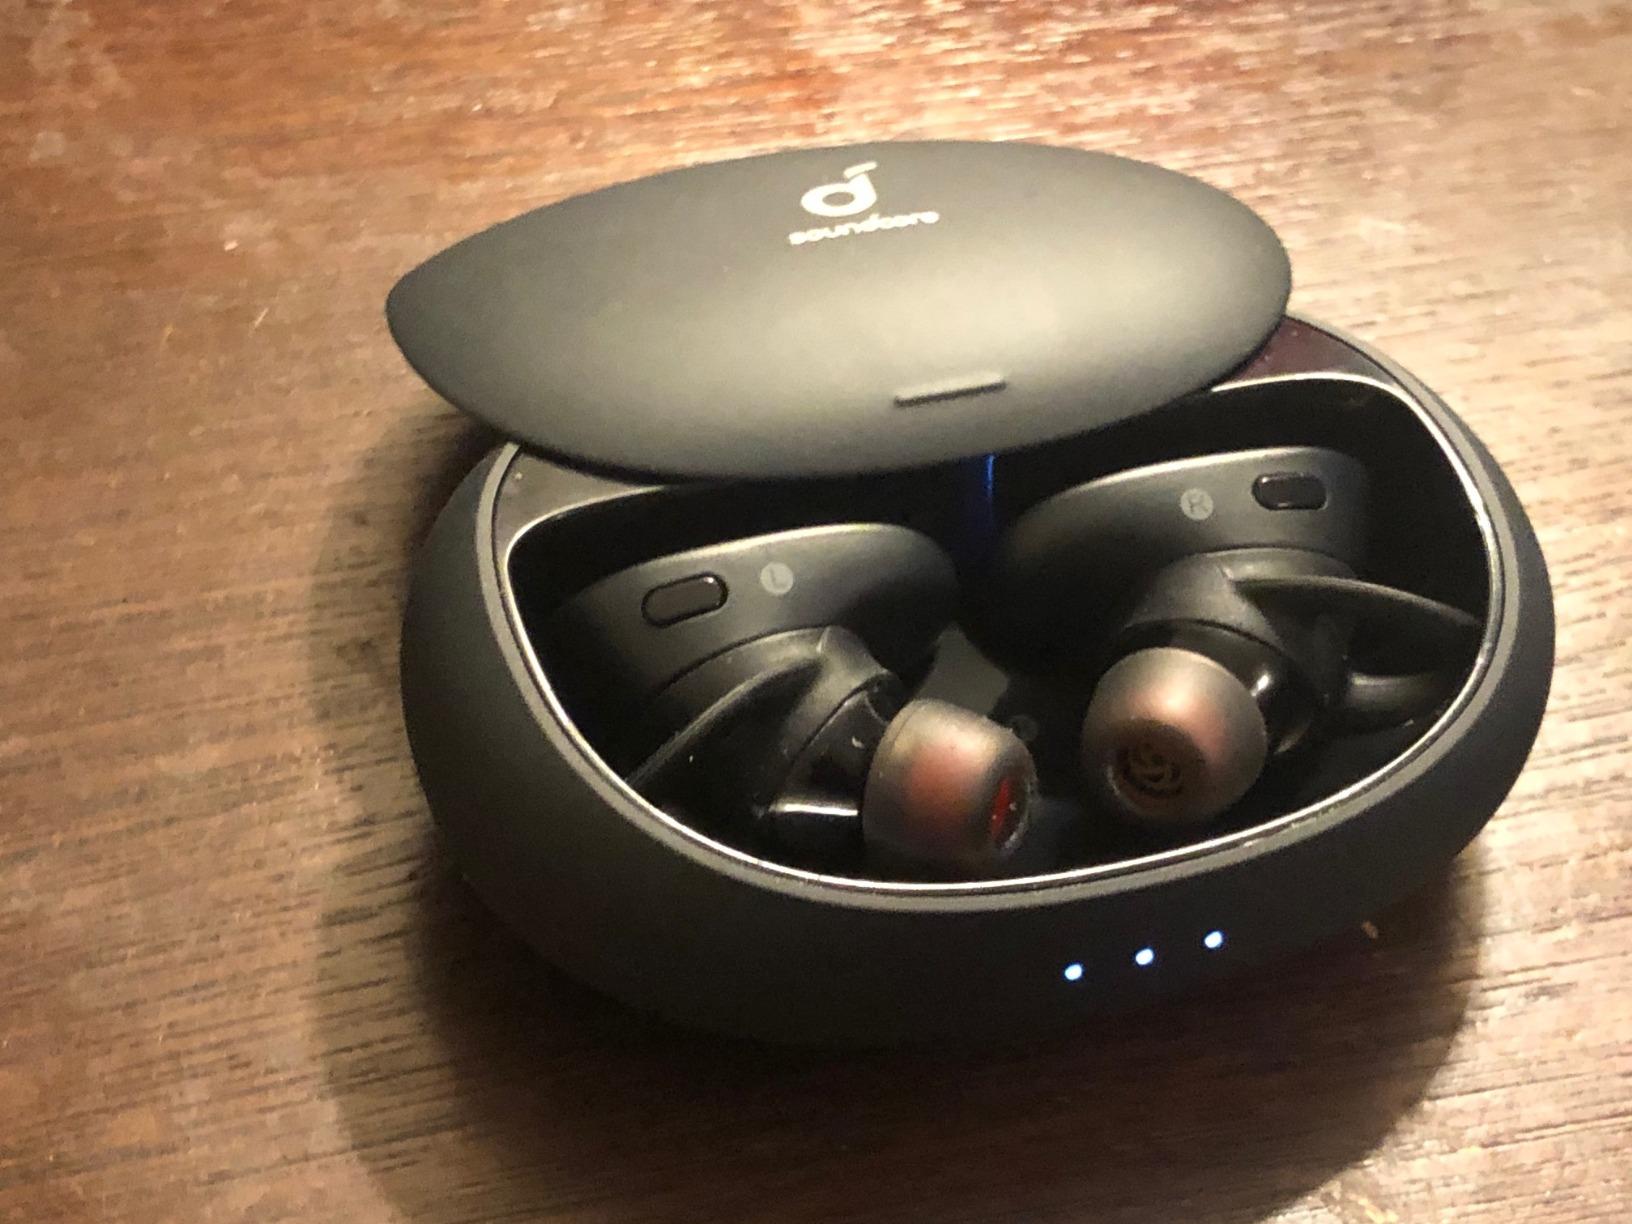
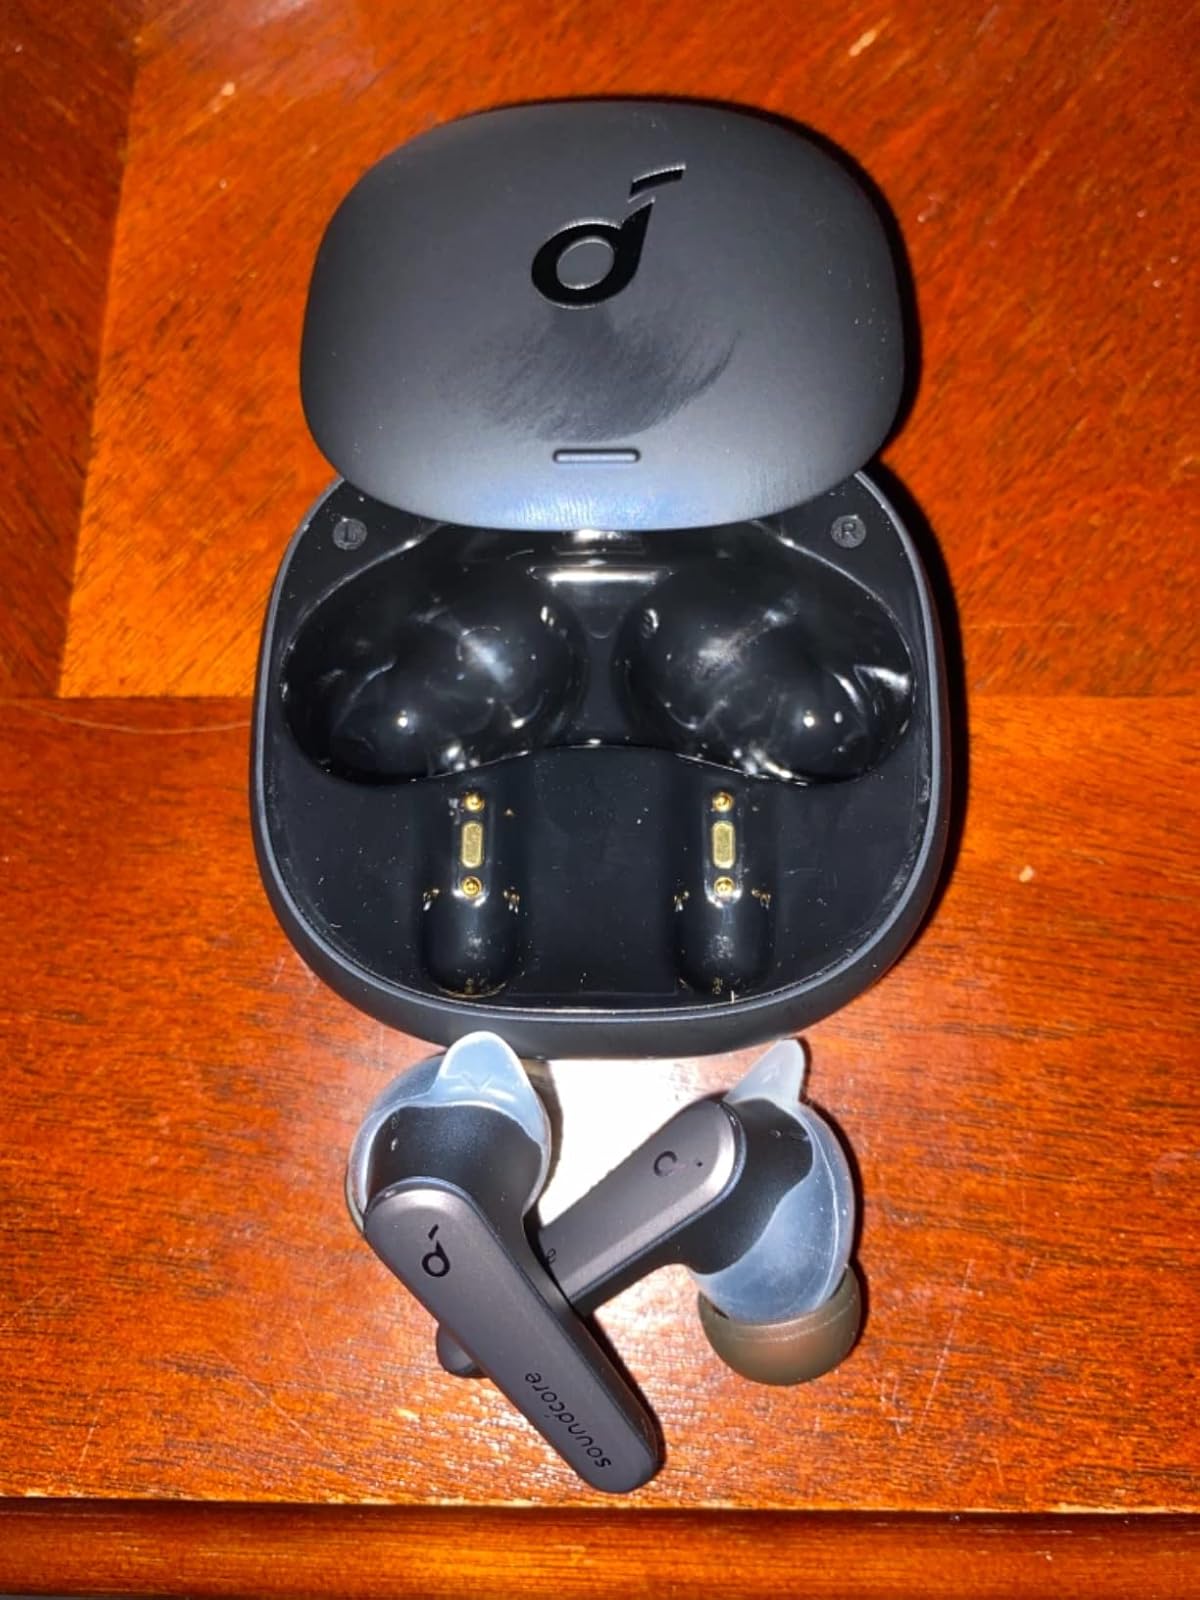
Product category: earbuds
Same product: no